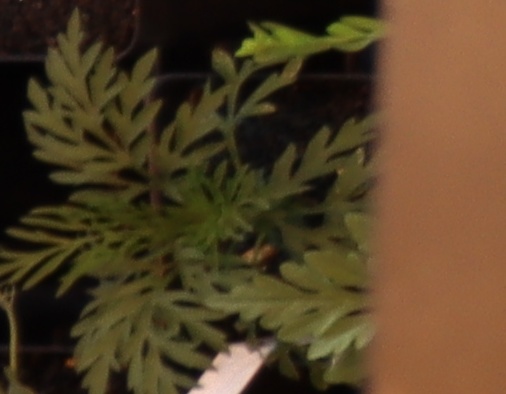
Label: Ragweed